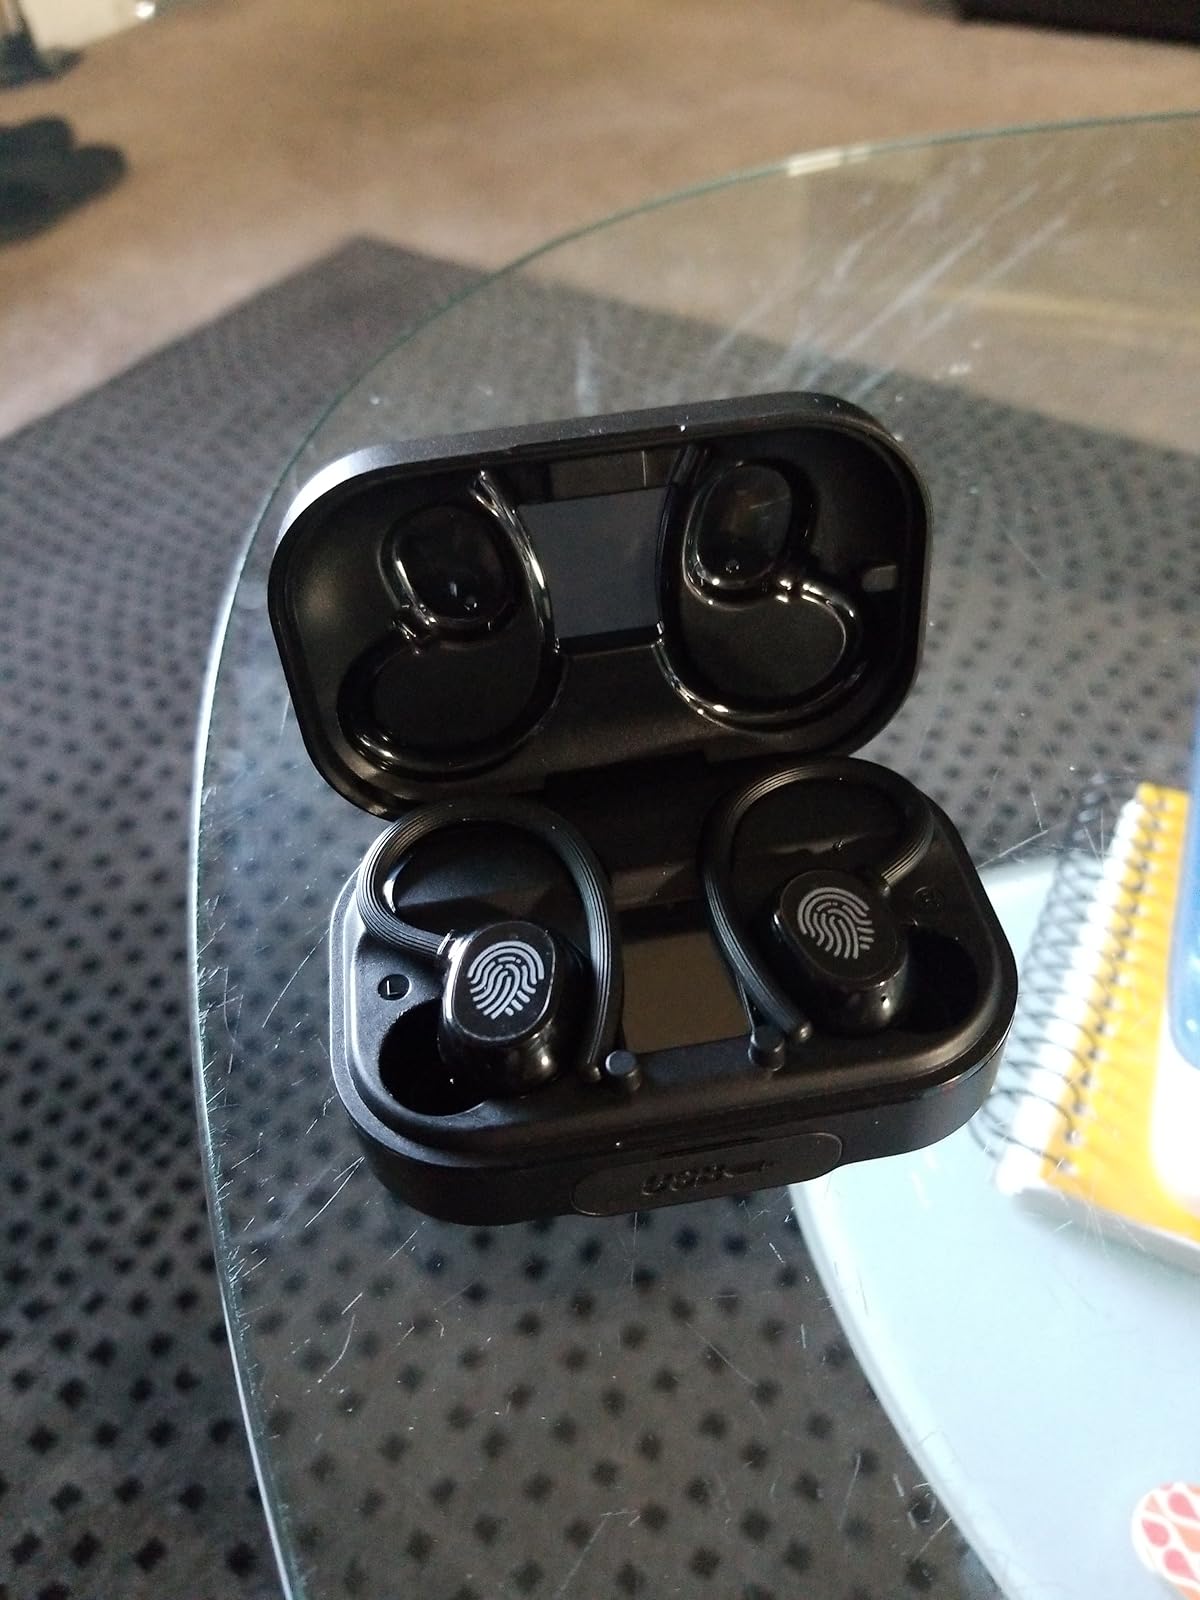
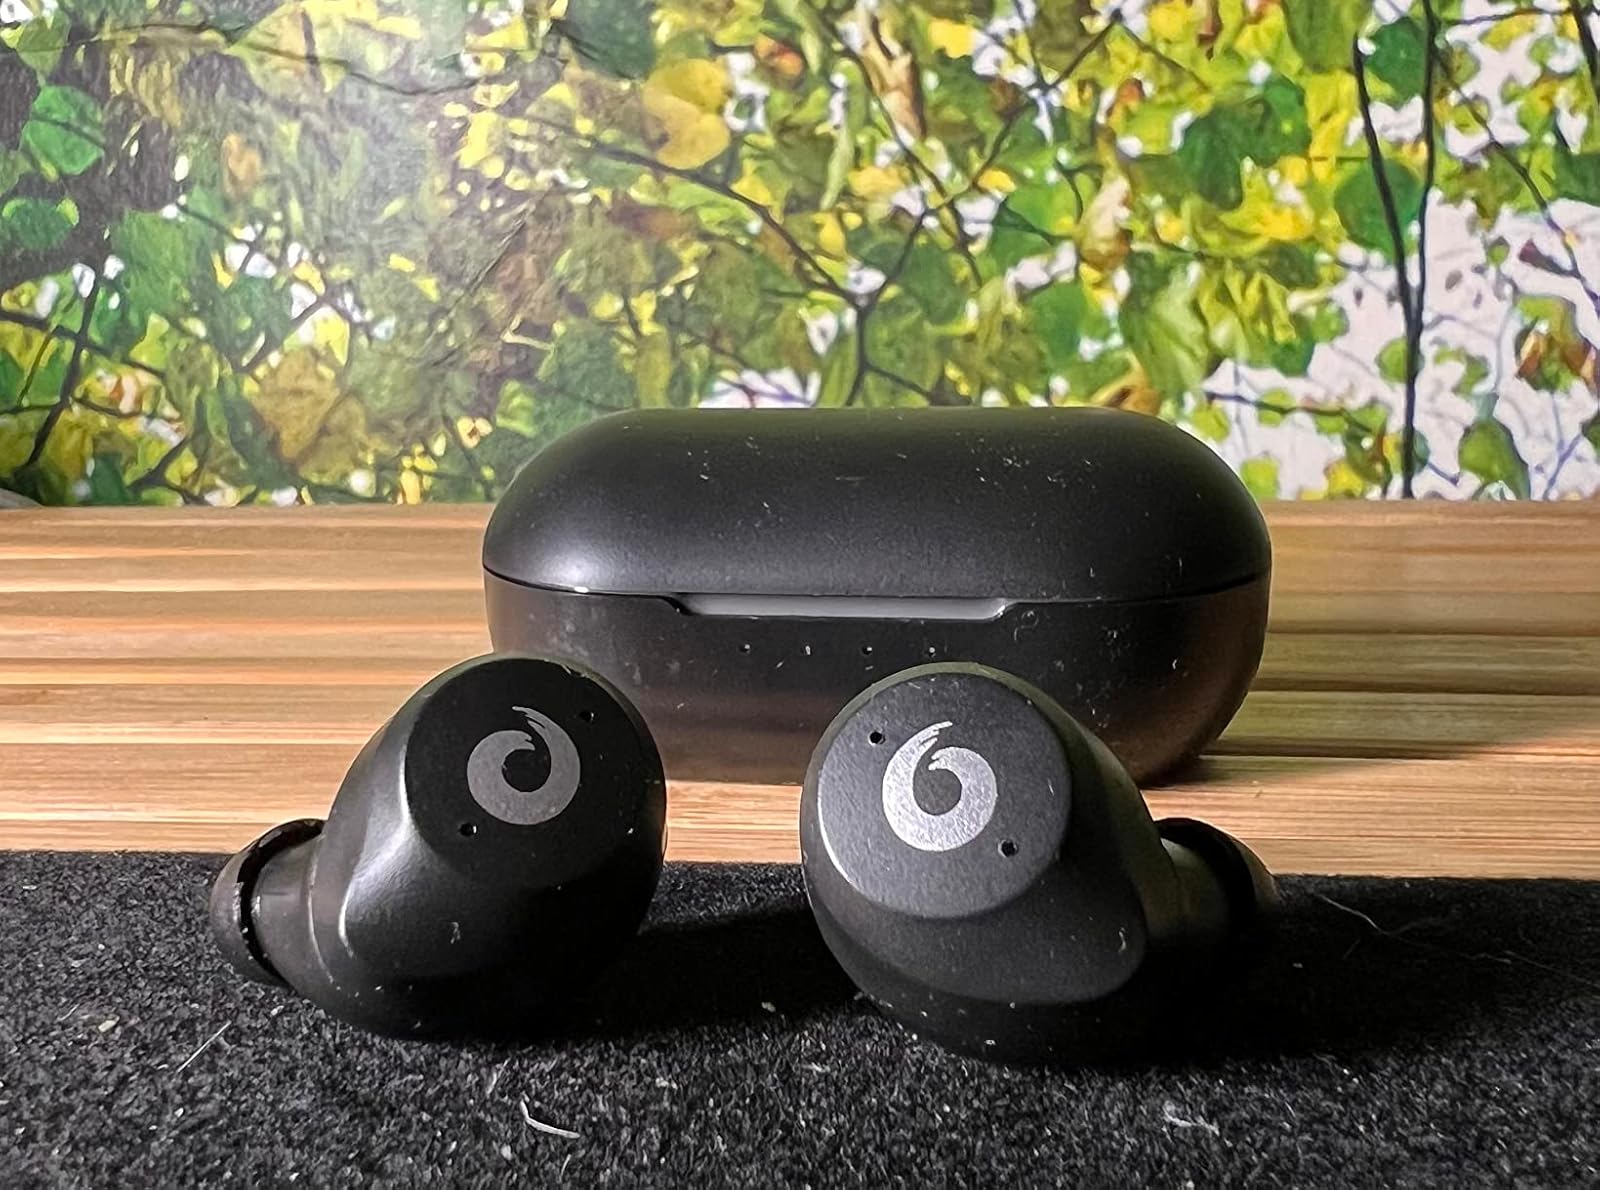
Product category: earbuds
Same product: no